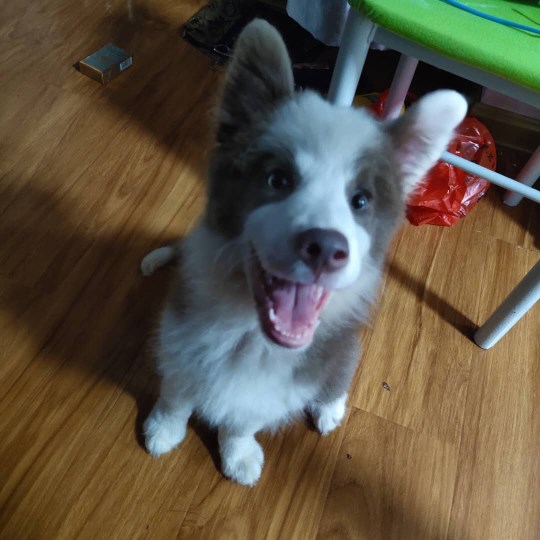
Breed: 2594-n000109-Border_collie